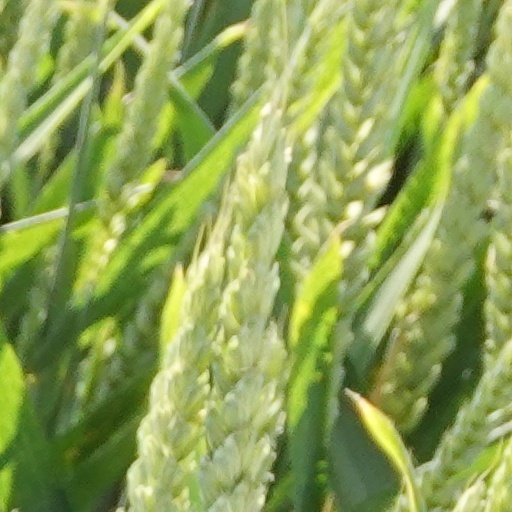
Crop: wheat